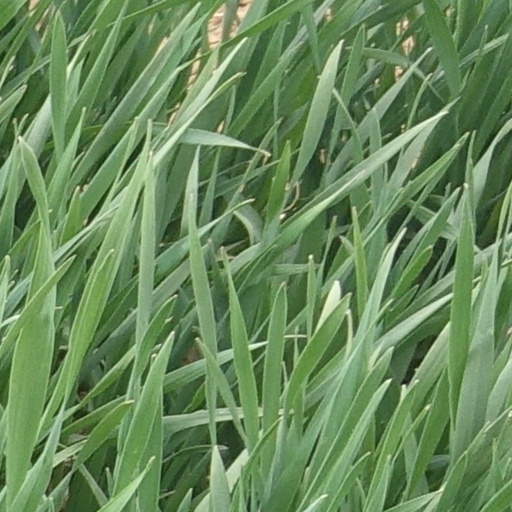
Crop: wheat